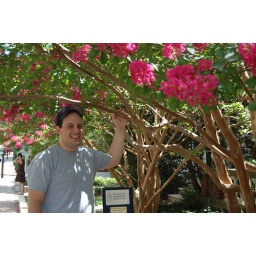
so many hot pink flowers in charlottesville